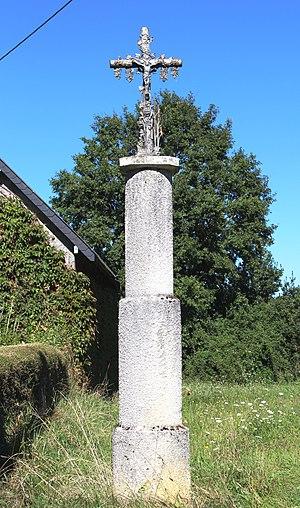
Croix de Poumarous (Hautes-Pyrénées)
Poumarous est une commune française située dans le département des Hautes-Pyrénées, en région Occitanie.